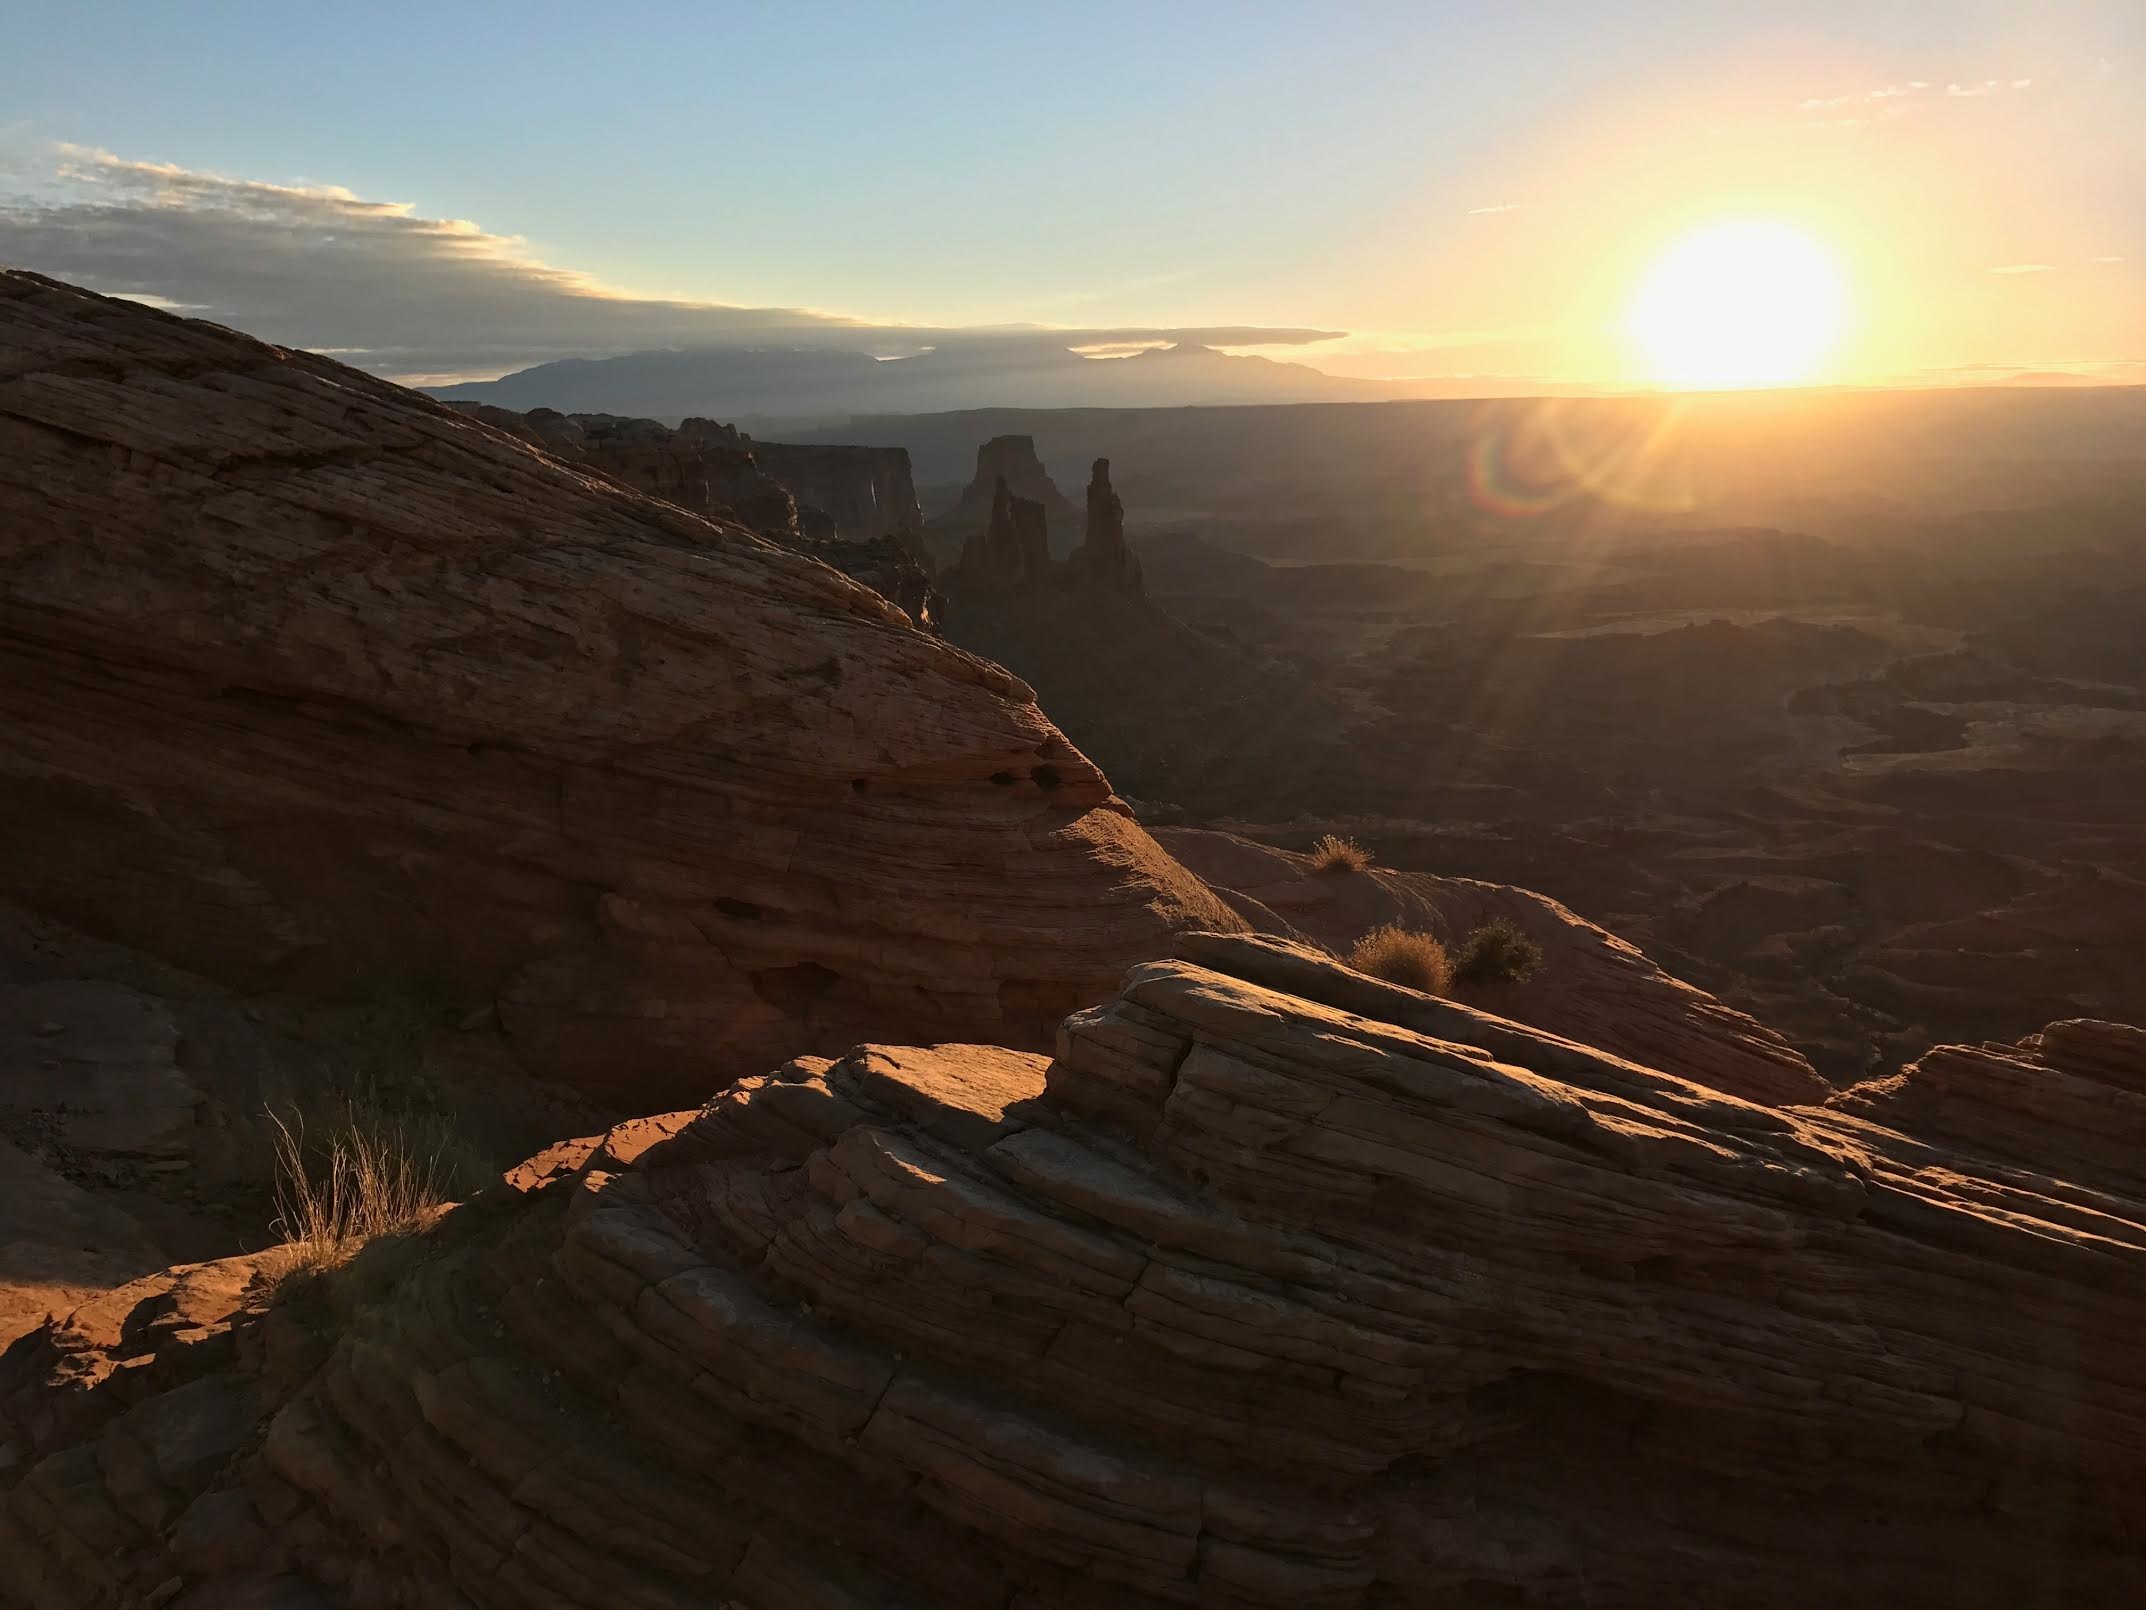
landscape, sea, coast, rock, horizon, mountain, sunrise, sunset, sunlight, morning, hill, dawn, valley, cliff, dusk, evening, terrain, landform, mountainous landforms